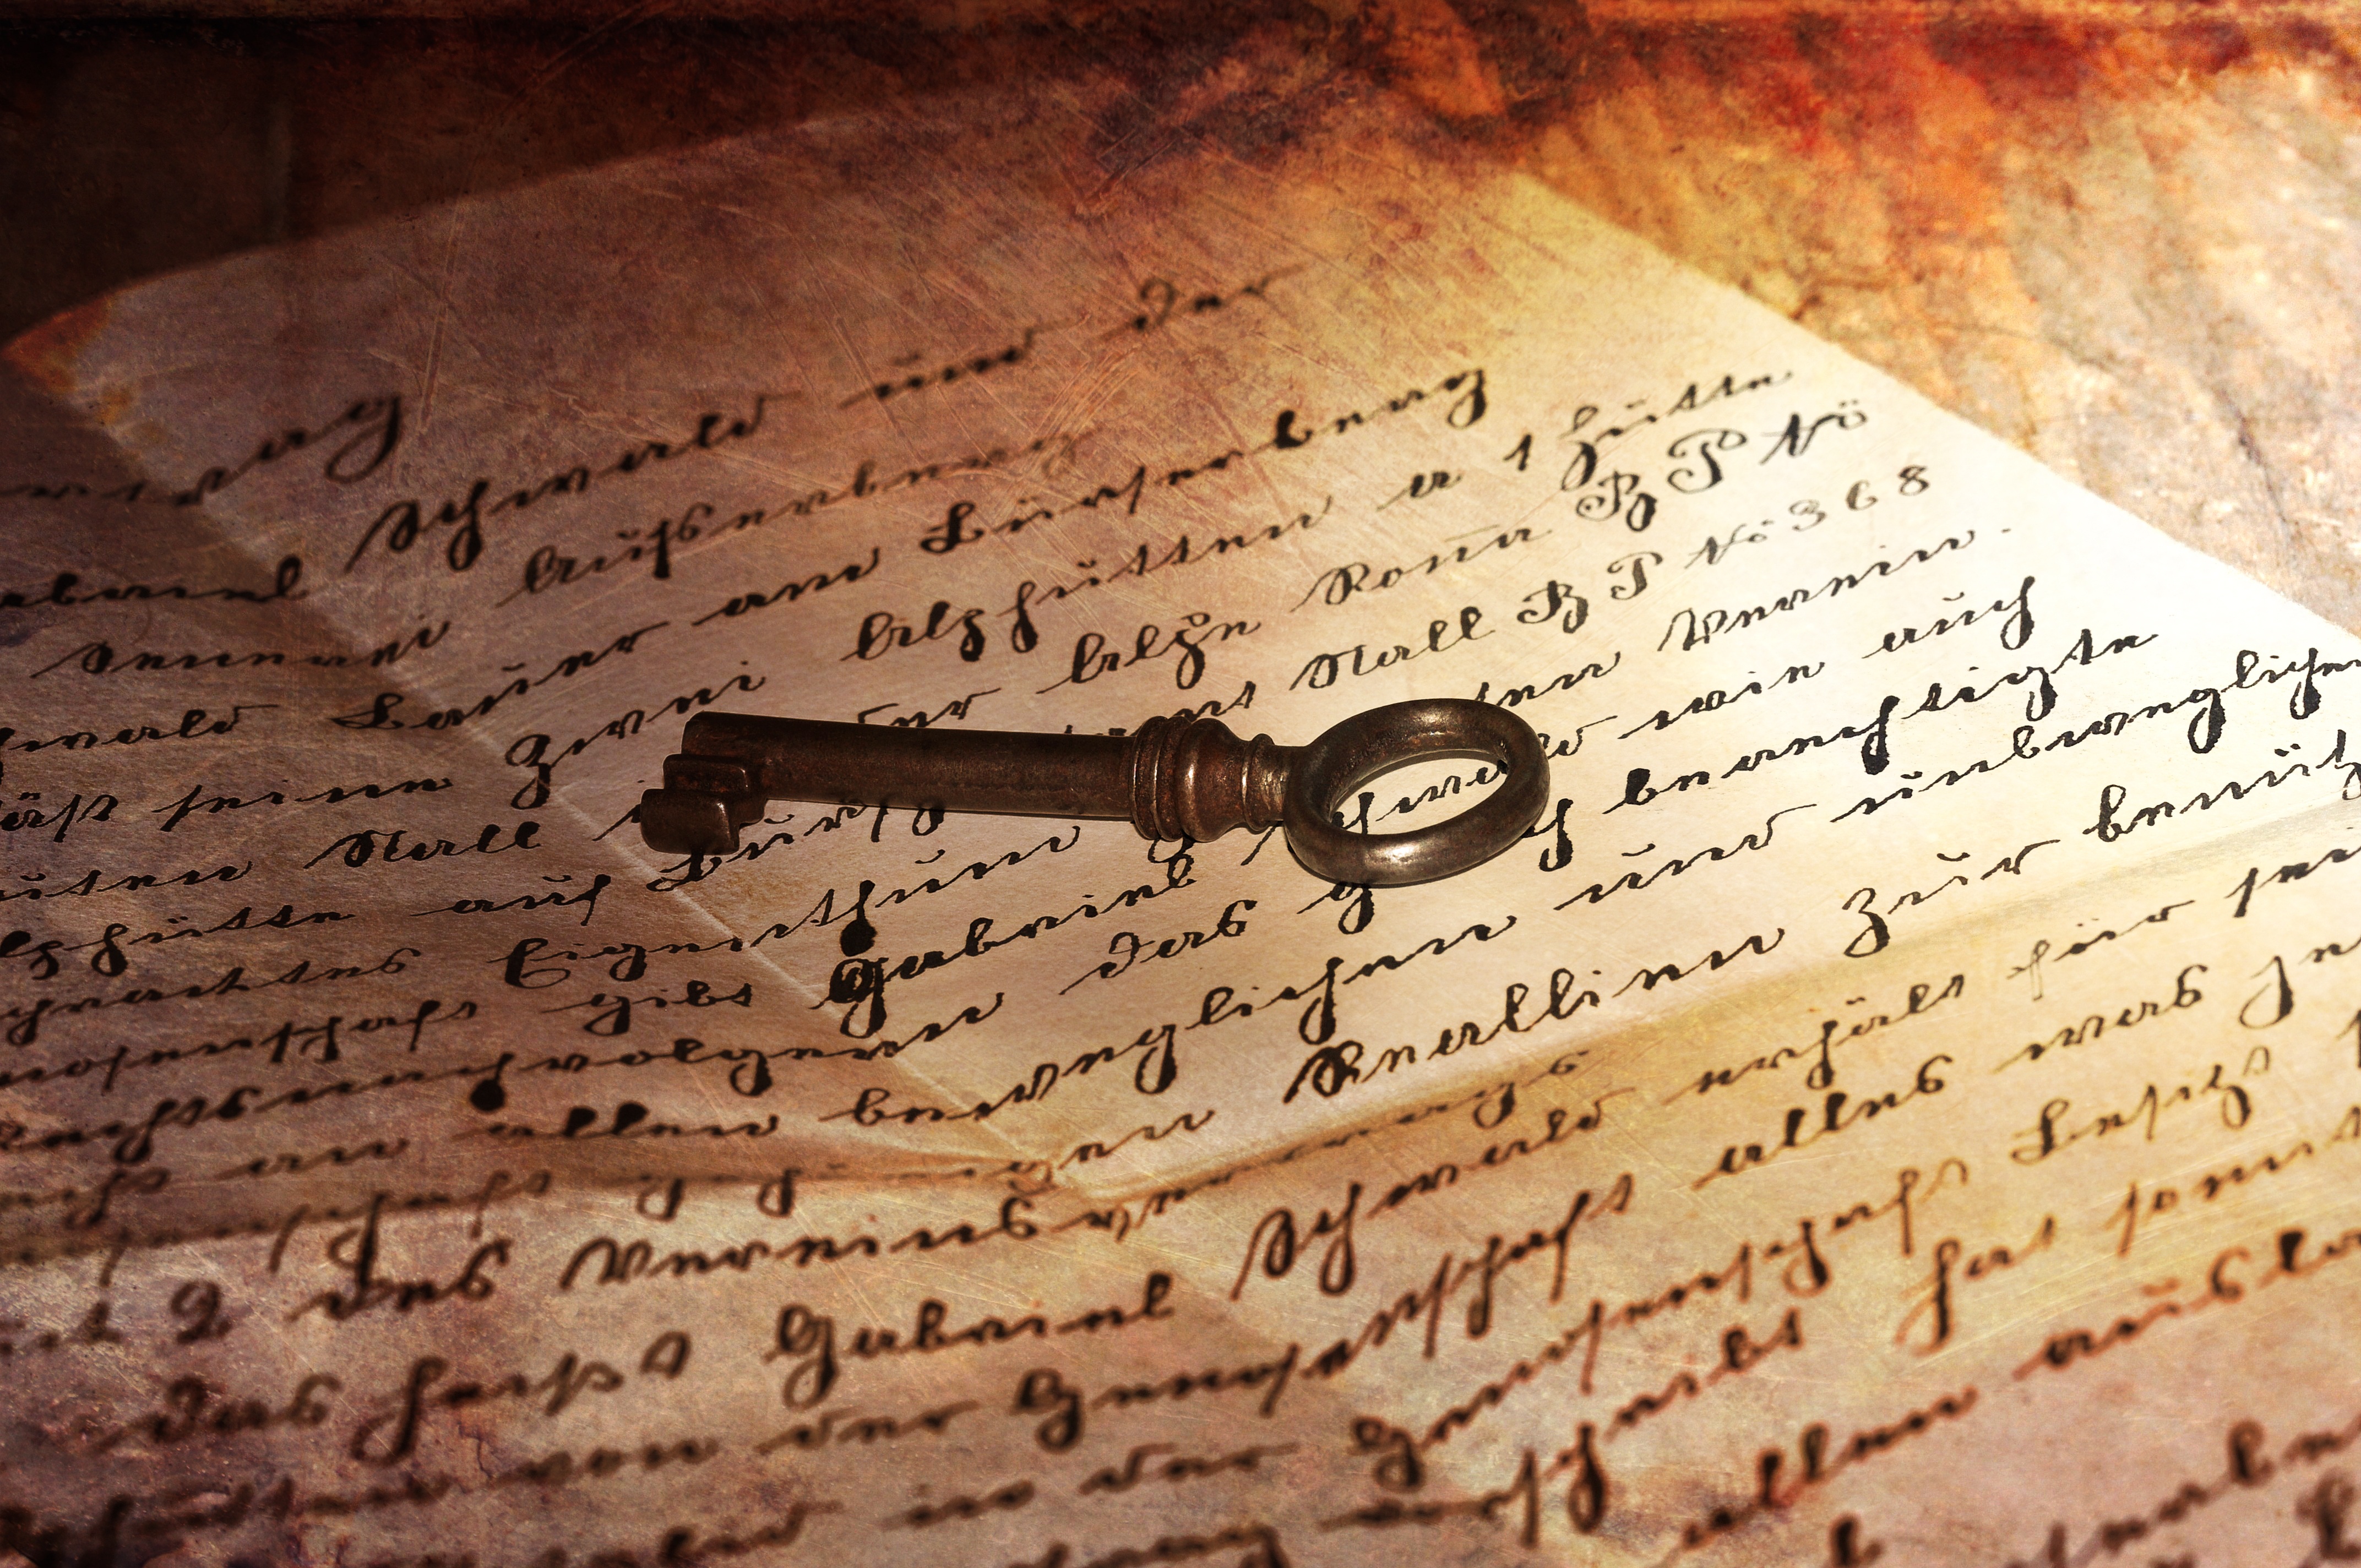
writing, wood, antique, number, old, key, text, handwriting, letters, calligraphy